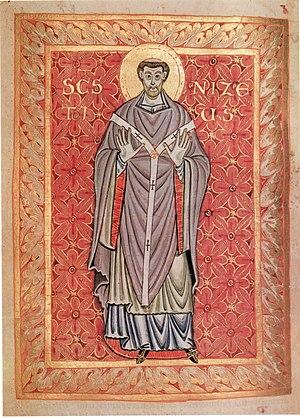
Nicetius, Nicet ou Nizier est un évêque de Trèves de 526 à sa mort en 566 ou 569. Sa fête est le 1er octobre.